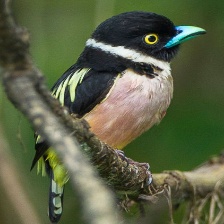
Species: BLACK AND YELLOW BROADBILL
Scientific name: EURYLAIMUS OCHROMALUS